Frédéric Bong

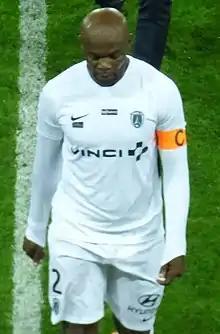
Bong with Paris FC in 2018

Frédéric Bong (born 27 July 1987) is a Cameroonian former professional footballer who played as a centre-back.